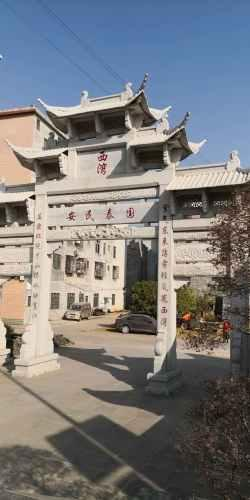
地标名称：西湾大王庙
所在城市：贺州市·平桂区